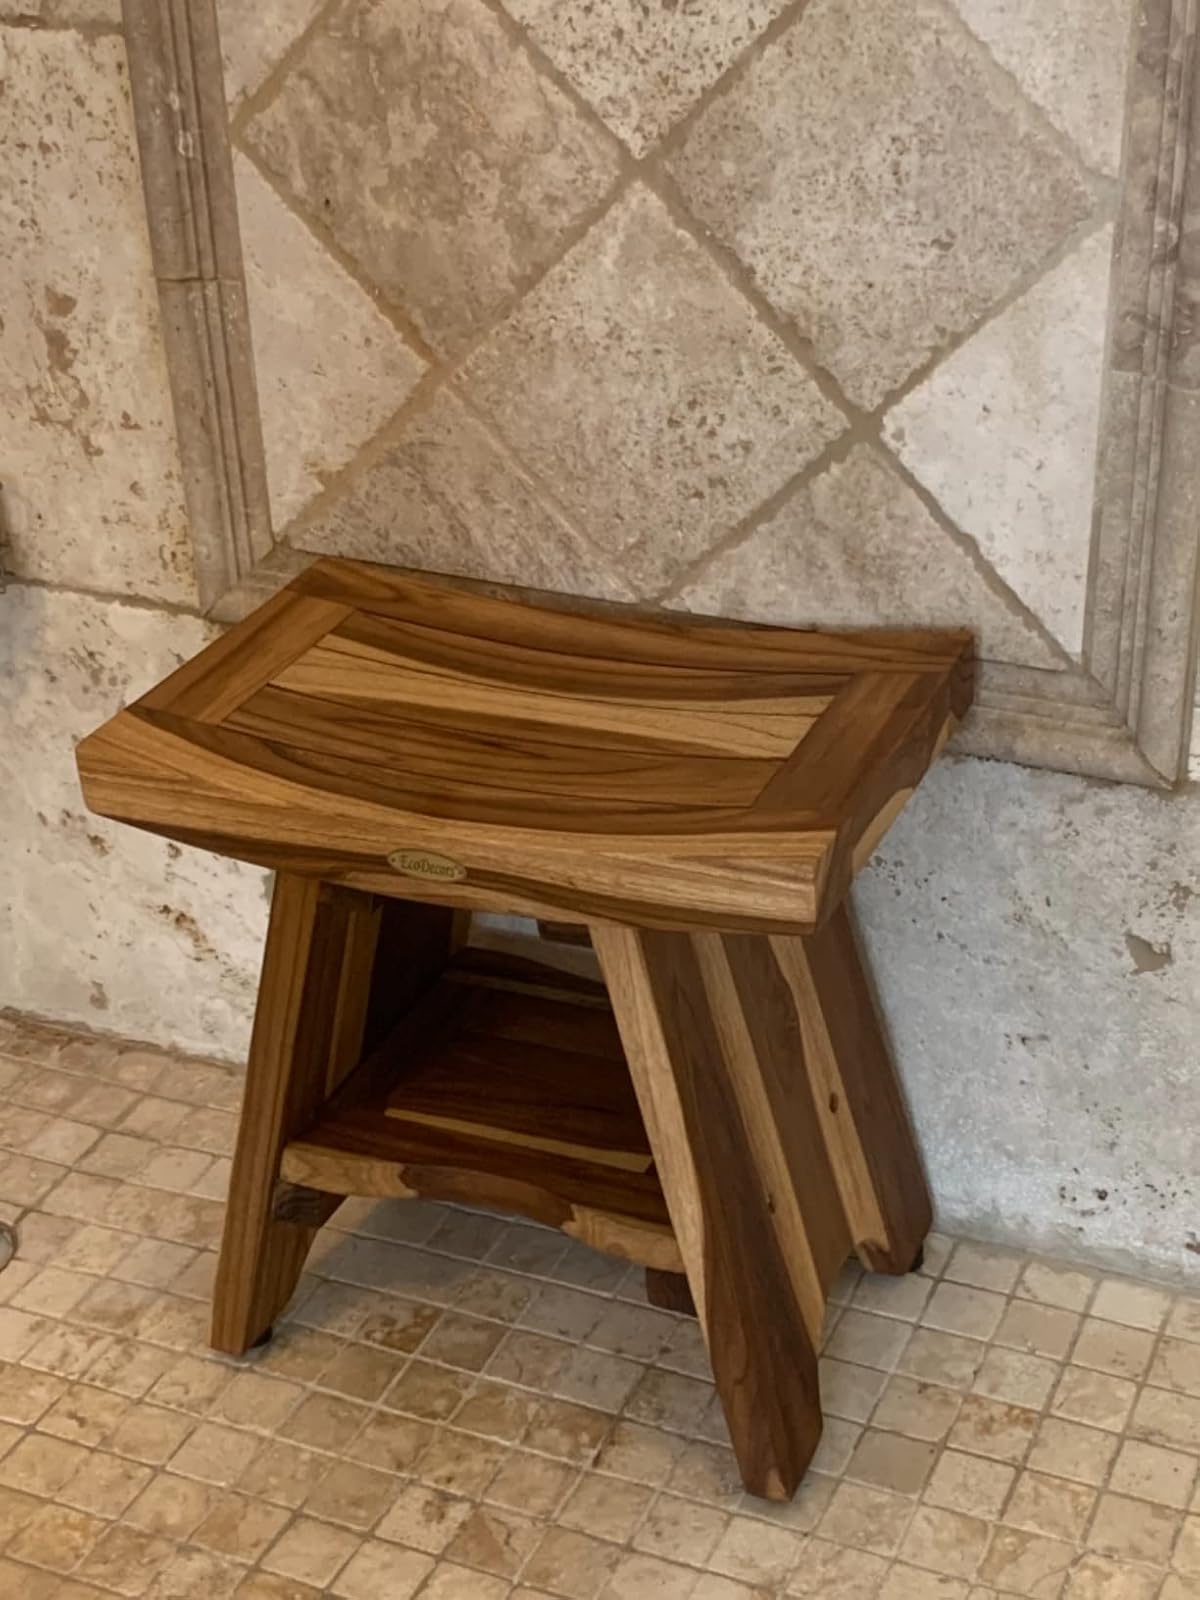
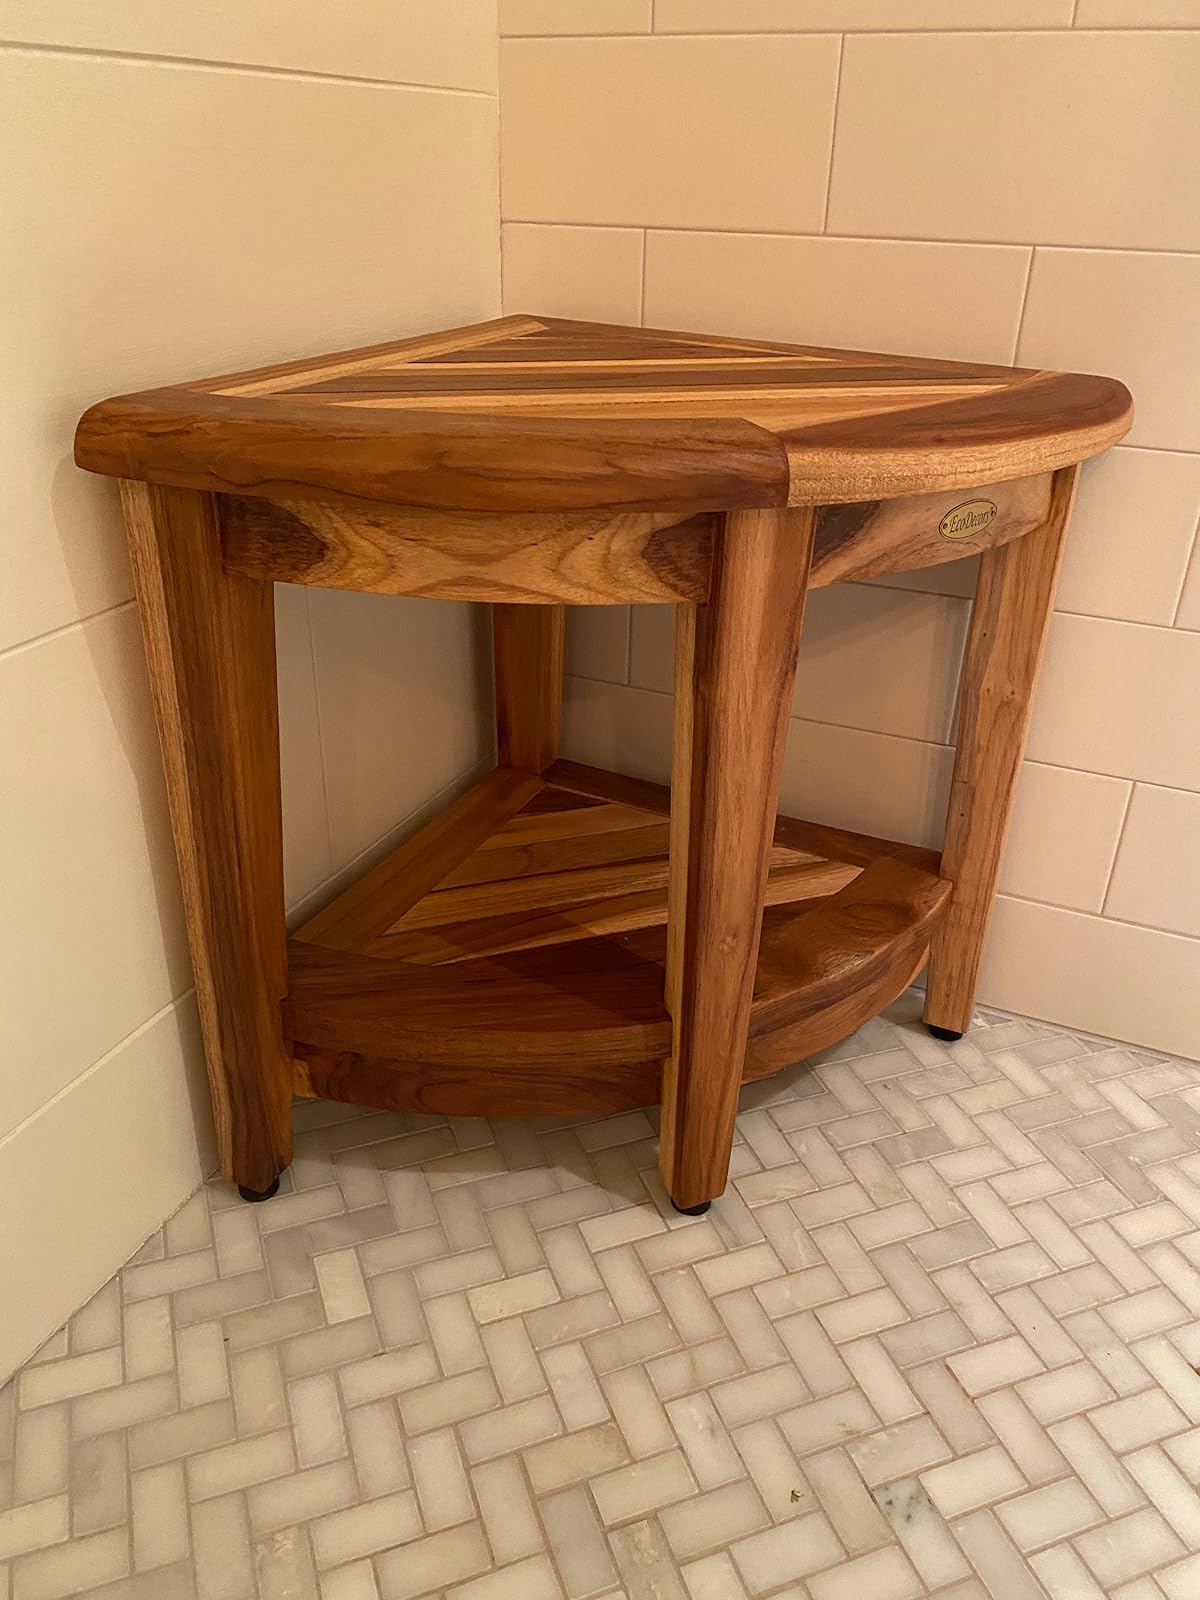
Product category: stool
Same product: no